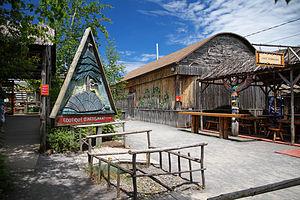
Site traditionnel huron Onhoüa chetek8e, Wendake
Wendake est une réserve amérindienne située dans la région de Québec. La communauté est enclavée par le quartier de Loretteville de la ville de Québec. La réserve, anciennement appelée Village-Huron ou Village-des-Hurons, est le chef-lieu de la nation huronne-wendat et de son territoire coutumier, le Nionwentsïo.